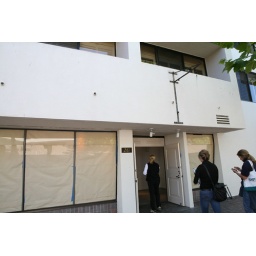
entrance, vertical sign post over door